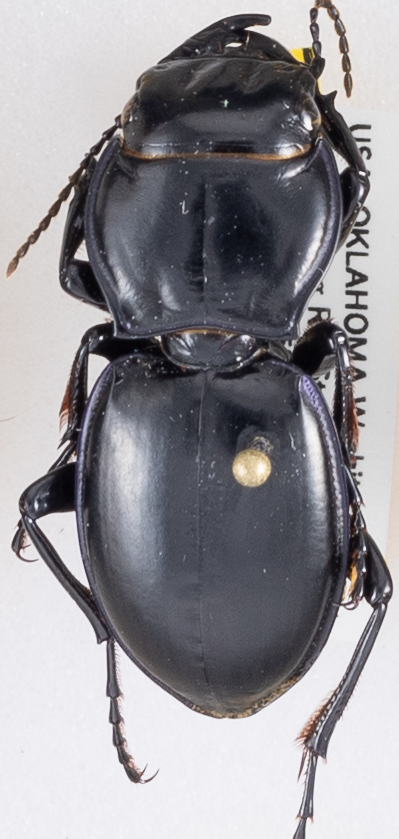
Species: Pasimachus californicus
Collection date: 2018-08-22
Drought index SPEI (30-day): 0.454
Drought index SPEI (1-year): -1.01
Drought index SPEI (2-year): -0.54